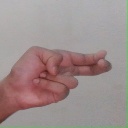
अक्षर: ह